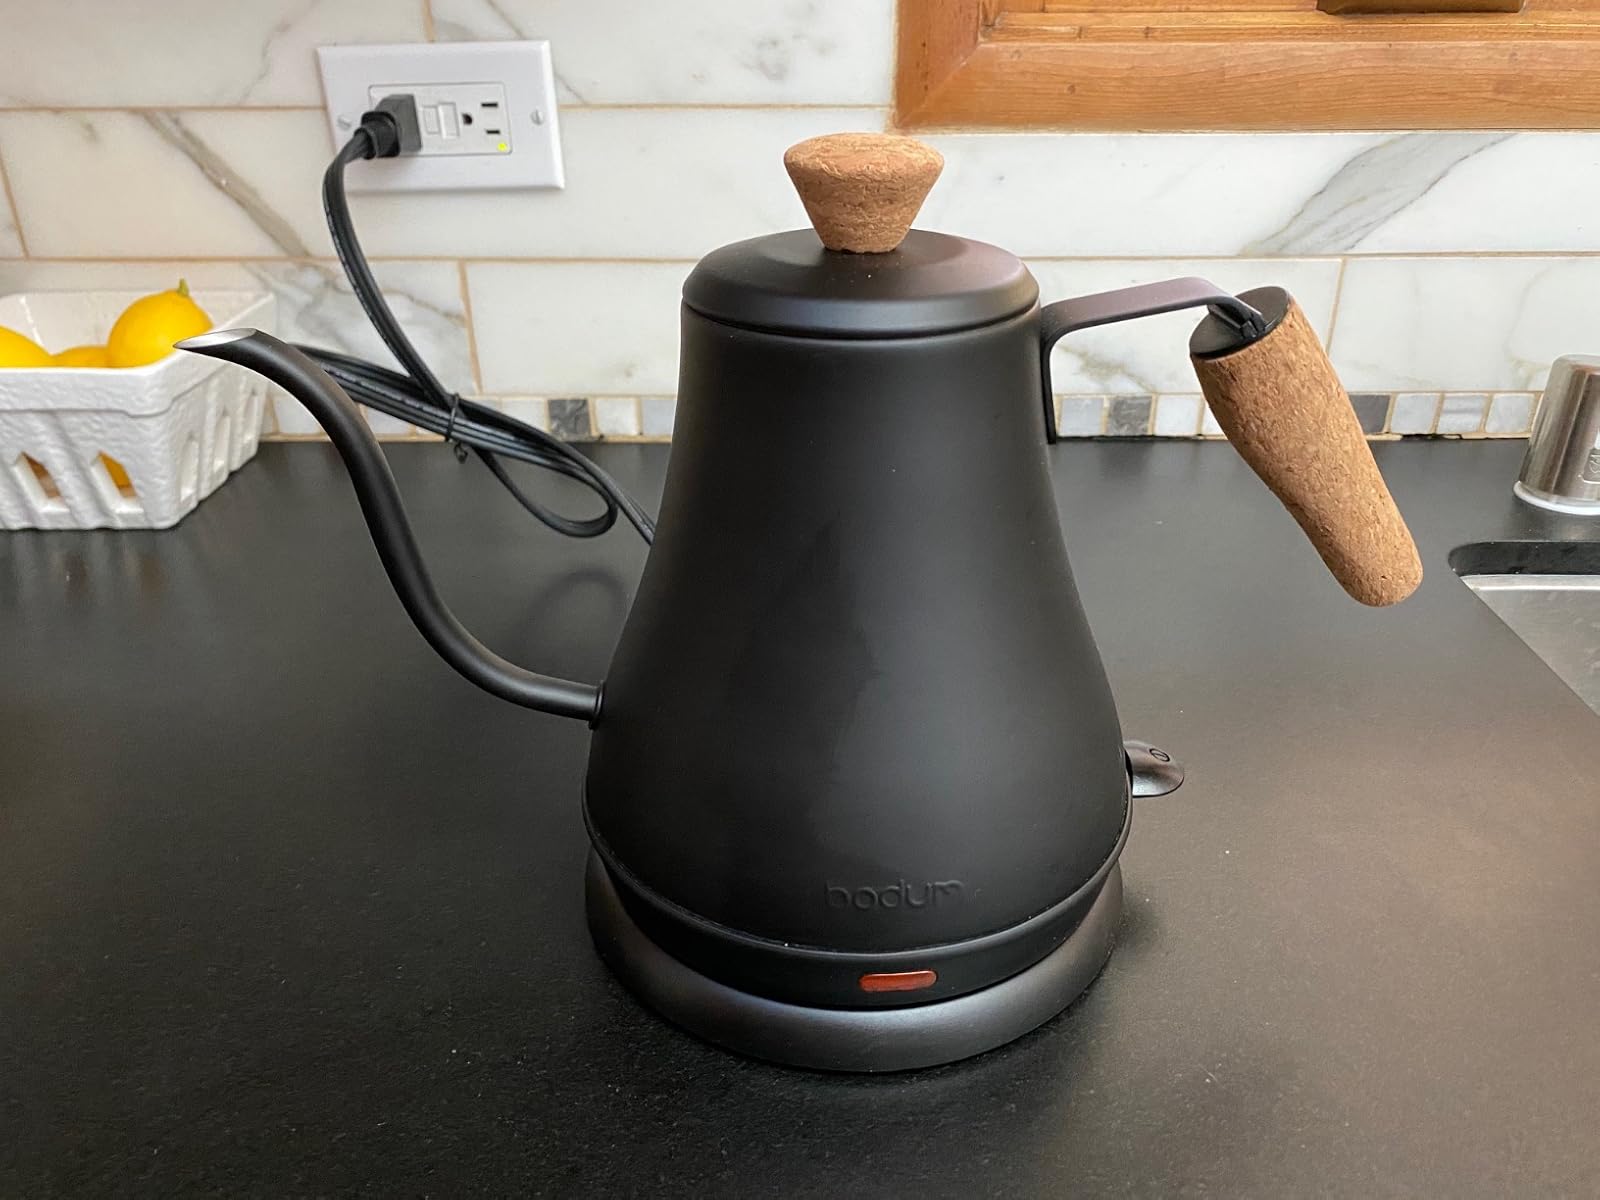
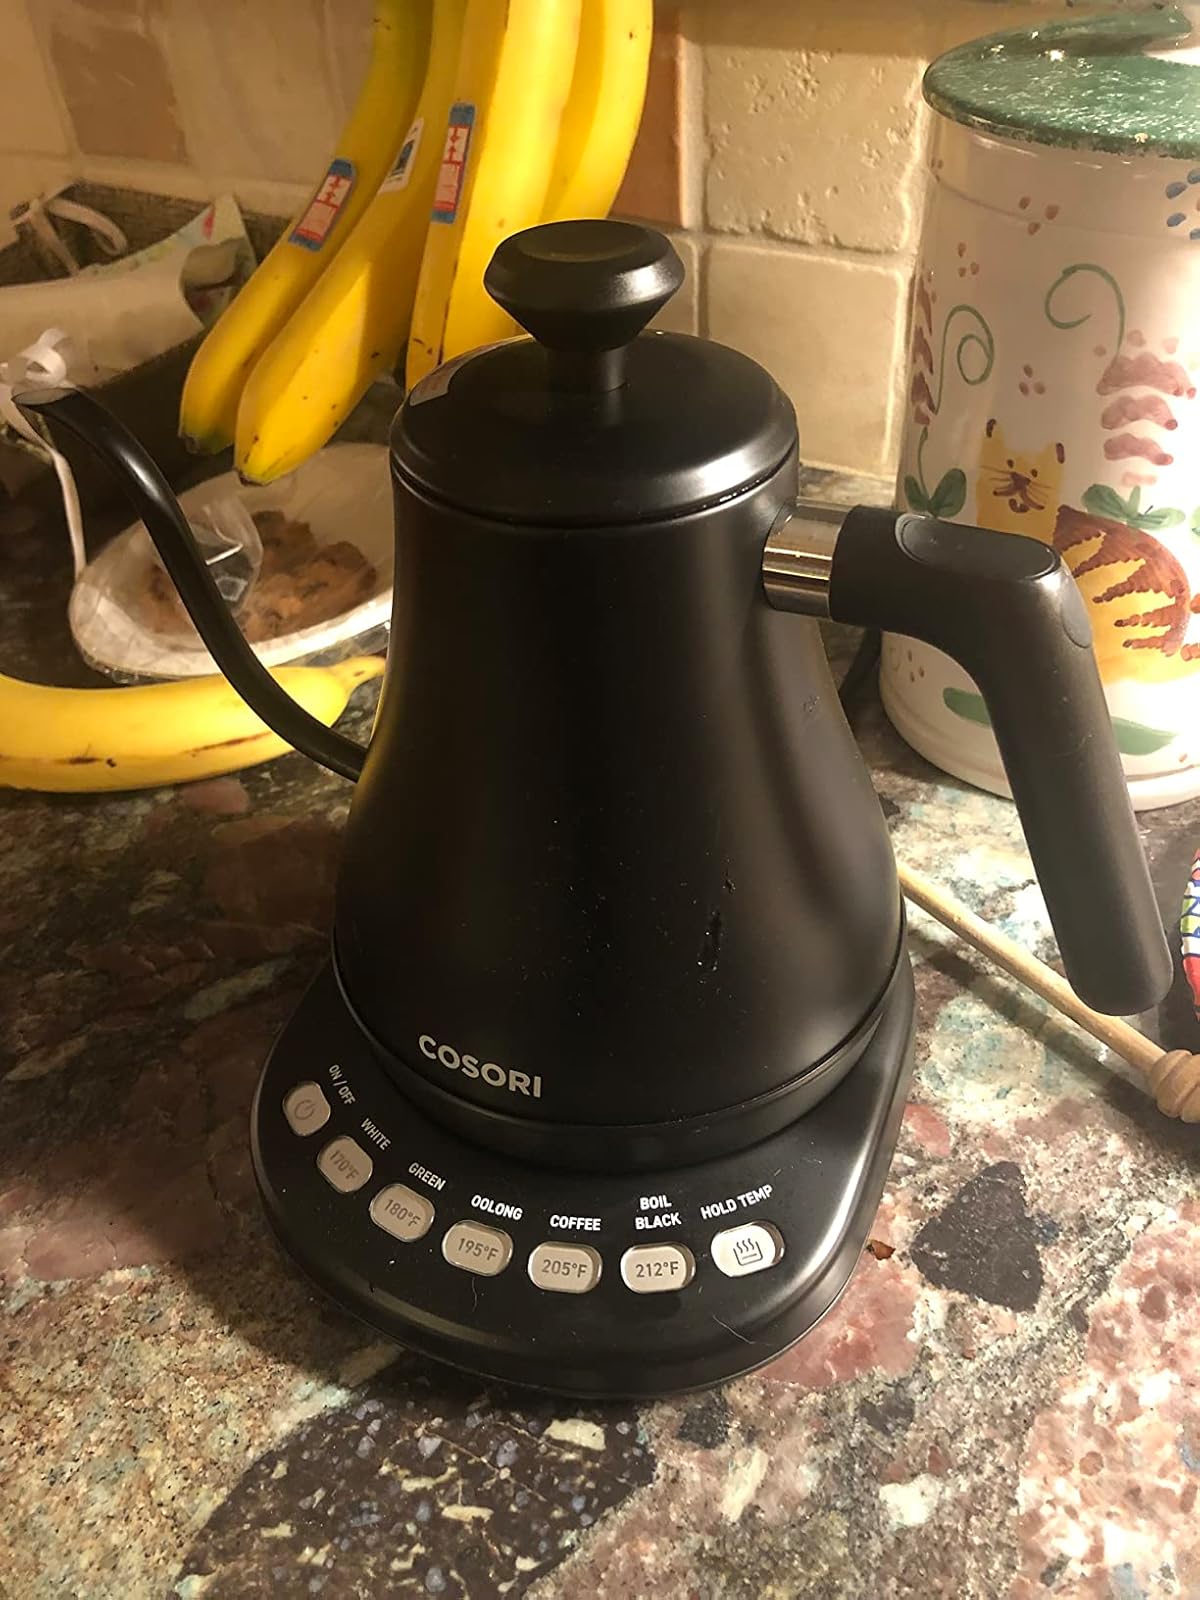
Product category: items_kettle
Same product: no